Ennio Morricone

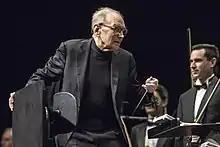
Morricone in the Festhalle Frankfurt in 2015

Before receiving his diplomas in trumpet, composition and instrumentation from the conservatory, Morricone was already active as a trumpet player, often performing in an orchestra that specialised in music written for films. After completing his education at Saint Cecilia, the composer honed his orchestration skills as an arranger for Italian radio and television. In order to support himself, he moved to RCA in the early sixties and entered the front ranks of the Italian recording industry. Since 1964, Morricone was also a founding member of the Rome-based avant-garde ensemble Gruppo di Improvvisazione Nuova Consonanza. During the existence of the group (until 1978), Morricone performed several times with the group as trumpet player.